Fighting in ice hockey

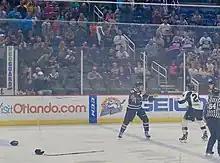
A fight at the Kia Center during an ECHL game between Orlando and (Fort Myers) Florida. The gloves of one of the fighters lie on the ice, having been removed prior to engaging in a fight.

Community members often become involved in the debate over banning fighting. In December 2006, a school board trustee in London, Ontario, attended a London Knights game and was shocked by the fighting and by the crowd's positive reaction to it. This experience led him to organize an ongoing effort to ban fighting in the Ontario Hockey League, where the Knights compete, by attempting to gain the support of other school boards and by writing letters to OHL administrators. On the advice of its Medical Health Officer, the Middlesex-London Health board has supported recommendations to ban fighting across amateur hockey and to increase disciplinary measures to ensure deterrence.